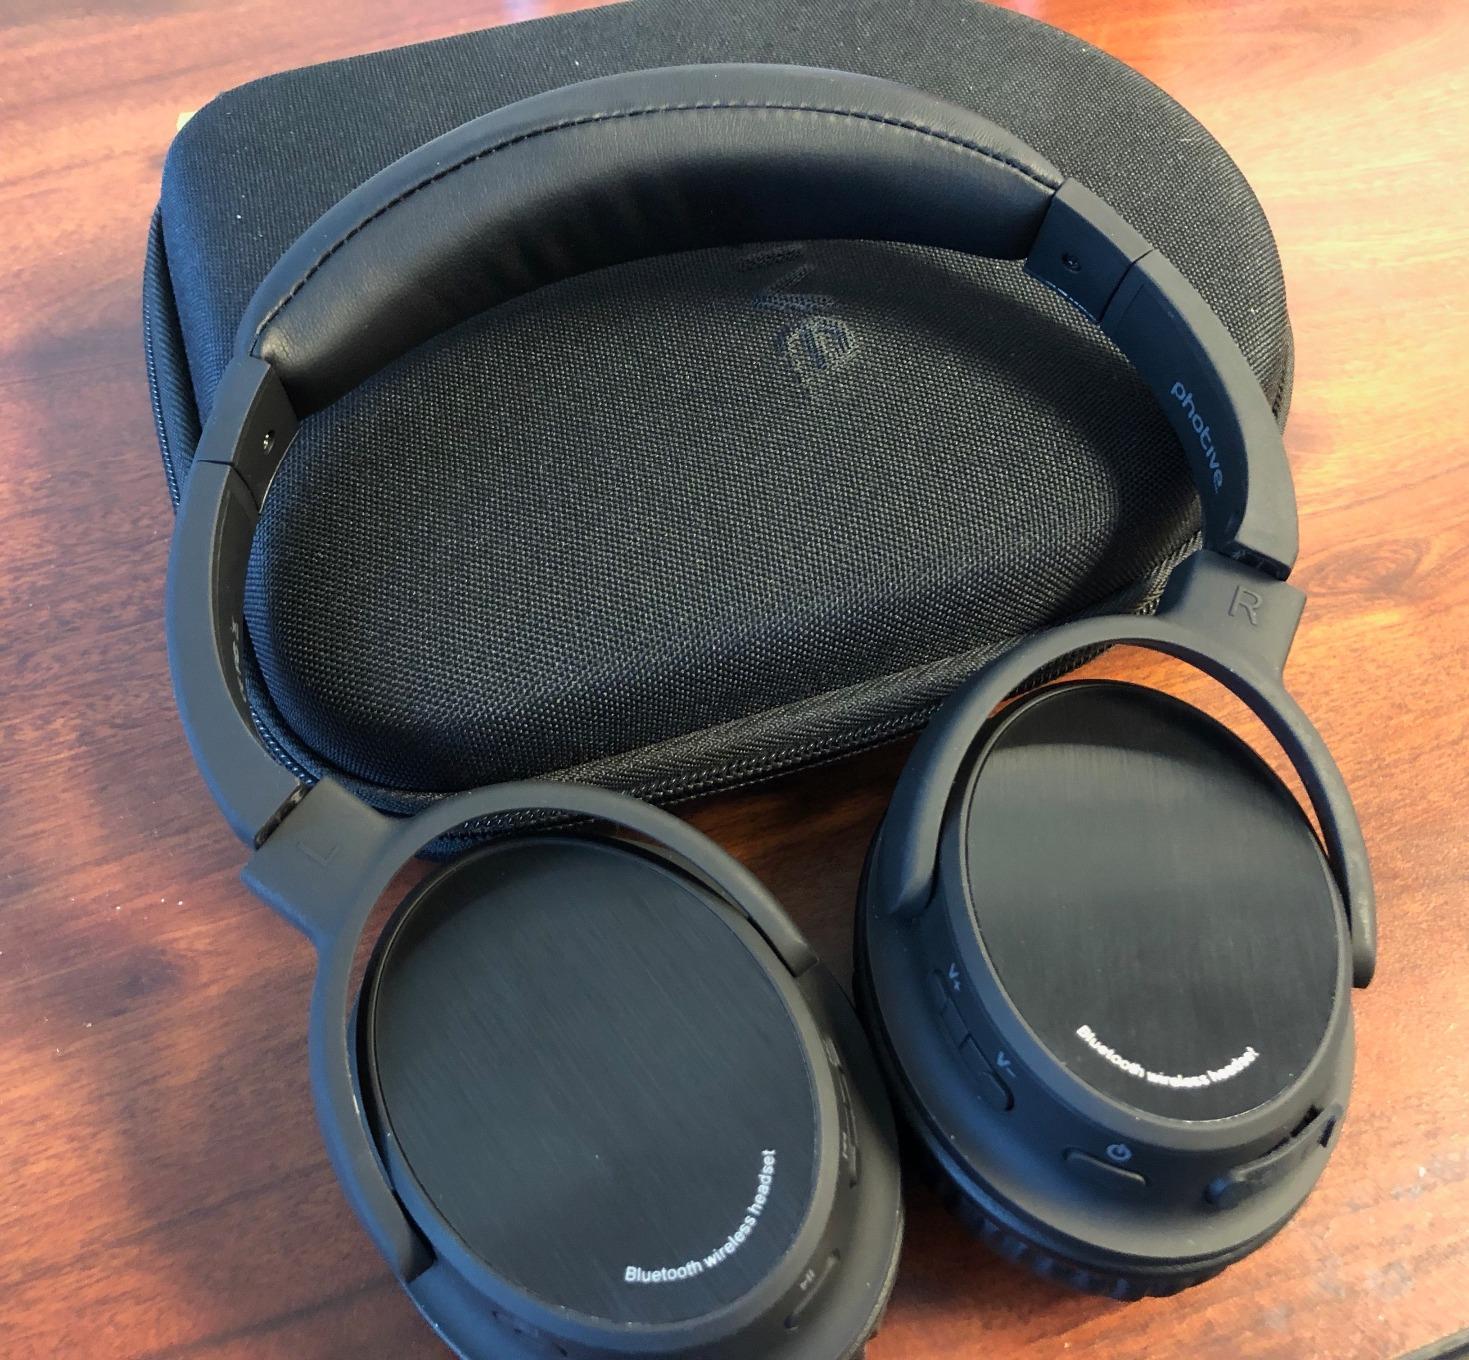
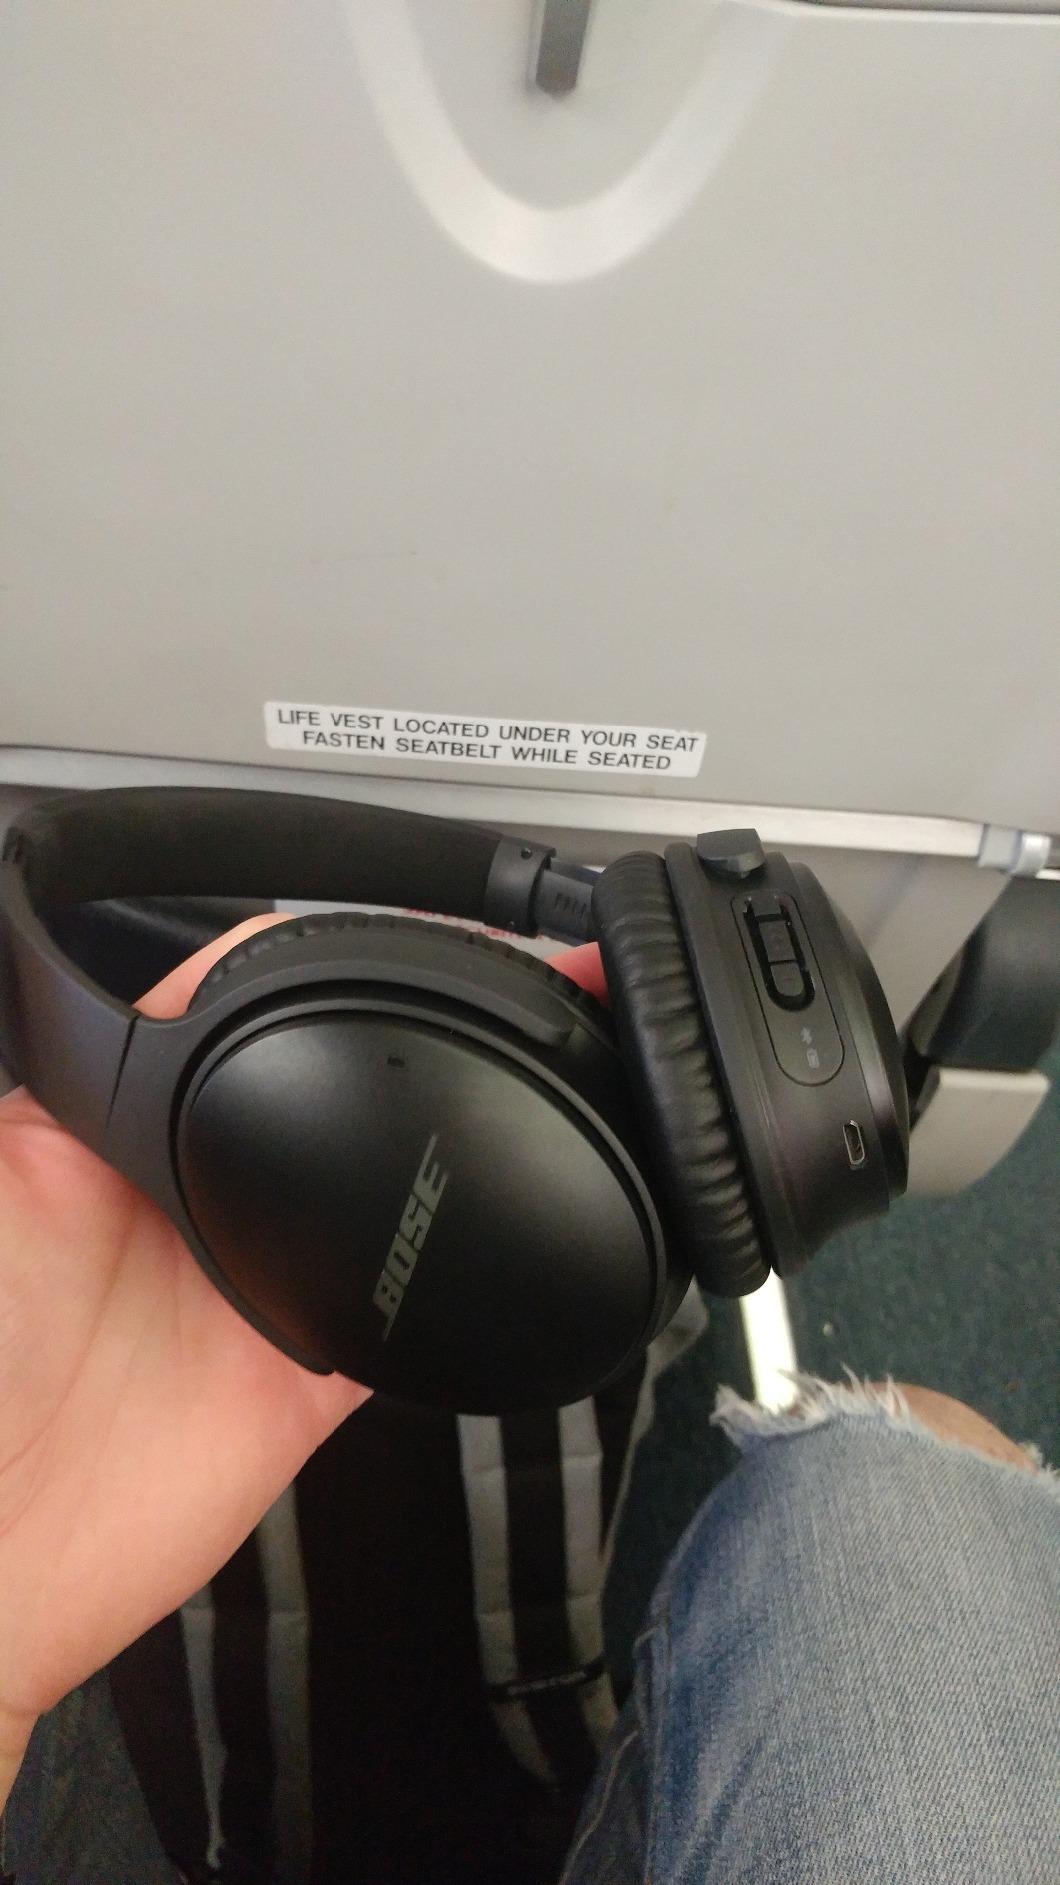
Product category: headphones
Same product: no